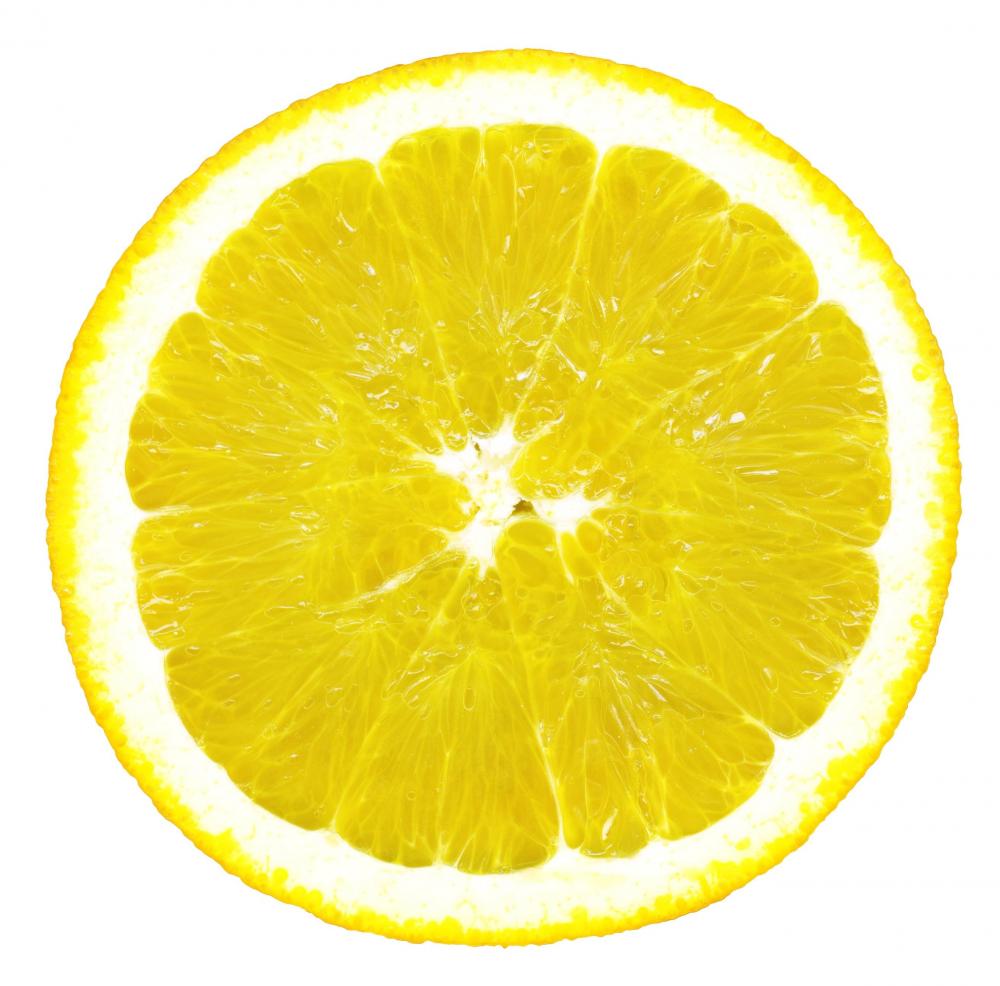
Label: Lemon